Saint-Honoré, Seine-Maritime

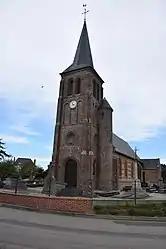
The church in Saint-Honoré

Saint-Honoré is a commune in the Seine-Maritime department in the Normandy region in northern France.